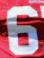
Number: 6